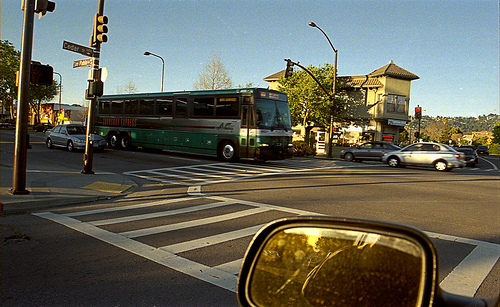
question: どんな天気ですか
answer: 晴れ。

question: 空は何色ですか。
answer: ブルー。

question: どこが写ってますか。
answer: 道路の交差点。

question: 画像の右下一番手前には何が写っていますか。
answer: サイドミラー。

question: 画像の左前方にはどんな種類の車が写っていますか。
answer: バス。

question: 横断歩道は何ヶ所写っていますか。
answer: 2ヶ所。

question: 画像の右前方の木の後ろには何が写っていますか。
answer: 家。

question: バスと並走している車は何台ありますか。
answer: 1台。